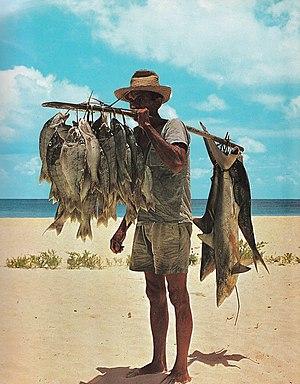
La cuisine des Seychelles est une cuisine créole qui a pour base le poisson et le riz. S'y ajoutent les produits de la mer, ainsi que les fruits exotiques, les légumes et les tubercules. Les mets qu'ils permettent d'élaborer sont tous relevés d’herbes aromatiques et d’épices. Aussi métissée que sa population, la cuisine des Seychelles a de plus subi plusieurs influences, ce qui lui permet de combiner et mélanger les apports français, chinois, indien et africain.
Un pêcheur est quelqu'un qui capture des poissons et autres animaux à partir de l'eau, ou recueille des coquillages.